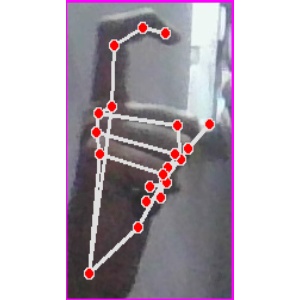
अक्षर: ट